Old Roosevelt Bridge

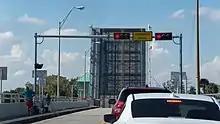
Roadway view in 2017, with draw span up

A second two-lane bascule bridge (the one operating today) was built in 1964 right next to the 1934 bridge in an effort to widen the river crossing to four lanes. The newer bridge would carry northbound traffic, while the 1934 bridge would carry southbound traffic.